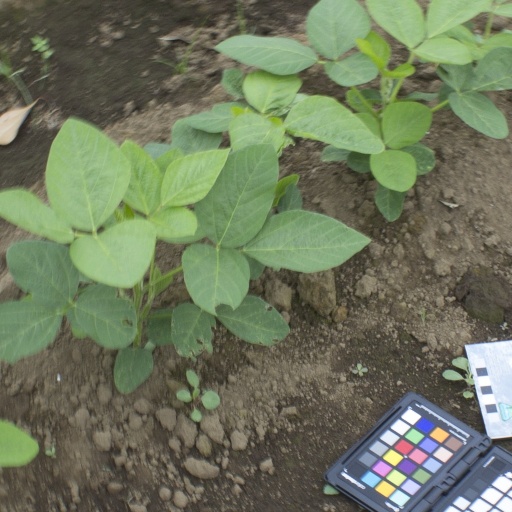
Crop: soybean